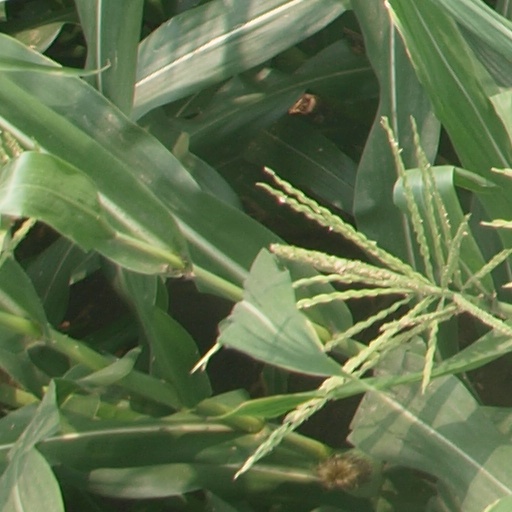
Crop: maize; corn